LGBTQ history in the Czech Republic

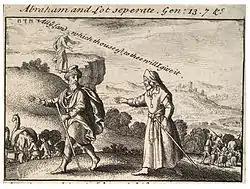
Abraham and Lot by Wenceslaus Hollar, 1670?

One of the earliest activists in Czechoslovakia to fight for the equal rights of sexual minorities and the decriminalization of homosexuality was Imrich Matyáš. He started advocating for gay rights in 1919 and continued during the communist regime as well.